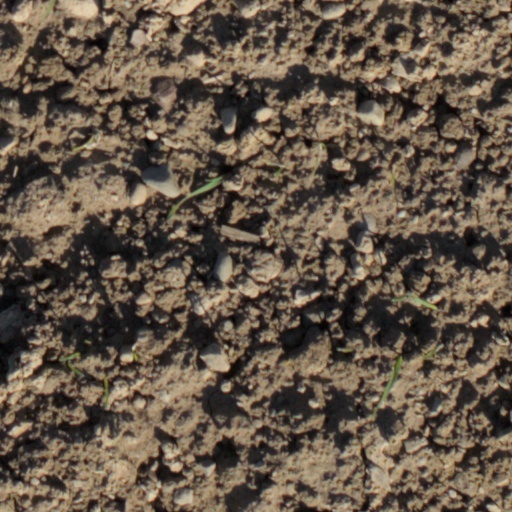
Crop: wheat